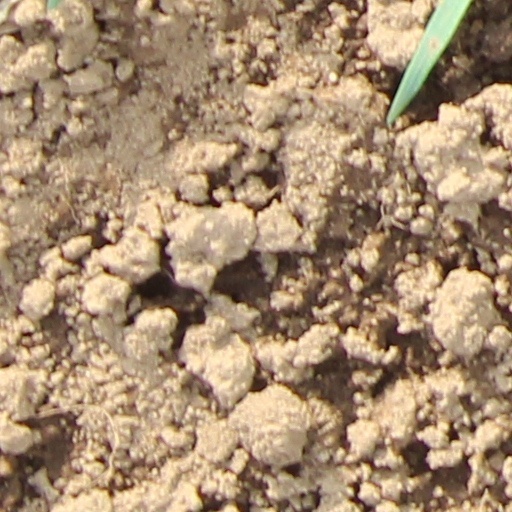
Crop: wheat